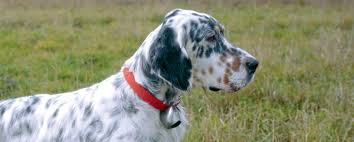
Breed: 203-n000022-English_setter